Pi de les Tres Branques

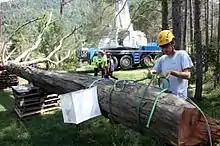
Preparing to restore the severed trunk, July 2015

Following its death, the tree has continued to be attacked many times by elements opposed to its political symbolism.